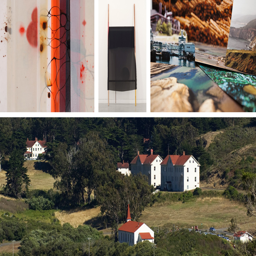
painting artist , person and are only a few of the visual artists participating .